Orion and the Dark

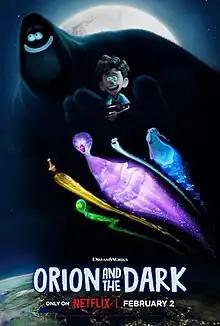
Release poster

Orion and the Dark is a 2024 American animated fantasy adventure film produced by DreamWorks Animation, animated by Mikros Animation, and distributed by Netflix. It was directed by Sean Charmatz and written by Charlie Kaufman, based on the 2014 children's book of the same name by Emma Yarlett. The film stars Jacob Tremblay and Paul Walter Hauser as the titular characters, alongside the voices of Colin Hanks, Mia Akemi Brown, Ike Barinholtz, Nat Faxon, Golda Rosheuvel, Natasia Demetriou, Aparna Nancherla, Carla Gugino, Matt Dellapina, and Angela Bassett. Robert Lydecker and Kevin Lax composed the film's musical score.